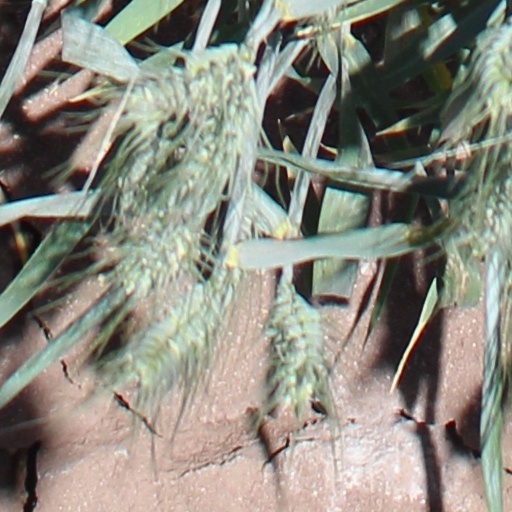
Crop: wheat